Muir Mackenzie baronets

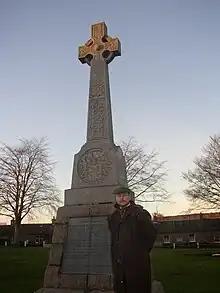
Monument over Sir Alexander Muir Mackenzie in Delvine (Perth and Kinross).

The Muir Mackenzie Baronetcy, of Delvine in the County of Perth, is a title in the Baronetage of the United Kingdom. It was created on 9 November 1805 for Alexander Muir Mackenzie. Born Alexander Muir, he had assumed the additional surname of Mackenzie on succeeding to the estates of his great-uncle John Mackenzie, of Delvine, Perthshire, third son of Sir Kenneth Mackenzie, 1st Baronet, of Coul (see Mackenzie baronets).